François d'Orléans (1854–1872)

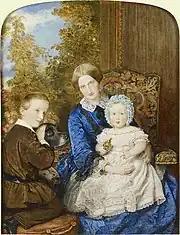
François, with his mother Maria Carolina and his brother Louis, by William Charles Ross .

François was born on 5 January 1854 at Orleans House in Twickenham, London. His parents had been in England in exile since 24 February 1848 because of the February 1848 Revolution where they settled in Orleans House upon the death of Louis Philippe I in 1850.